2010: The Year We Make Contact

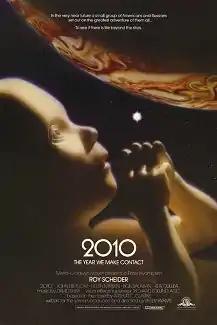
Theatrical release poster

2010: The Year We Make Contact (titled on-screen as 2010) is a 1984 American science fiction film written, produced, shot, and directed by Peter Hyams. The film is a sequel to Stanley Kubrick's 1968 film "" and adapts Arthur C. Clarke's 1982 novel "". "2010" follows a joint American and Soviet crew who are sent to Jupiter to discover the reason behind the failure of the "Discovery One" mission. The film stars Roy Scheider, Helen Mirren, Bob Balaban, and John Lithgow, along with Keir Dullea and Douglas Rain, who reprise their roles from the previous film.